Harry C. Ingles

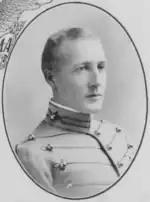
At West Point in 1914

He was admitted at the United States Military Academy at West Point, New York, in 1910. He graduated on June 12, 1914, and was commissioned a second lieutenant in the infantry branch. Ingles was assigned to the 4th Infantry at Fort Lawton, Washington.